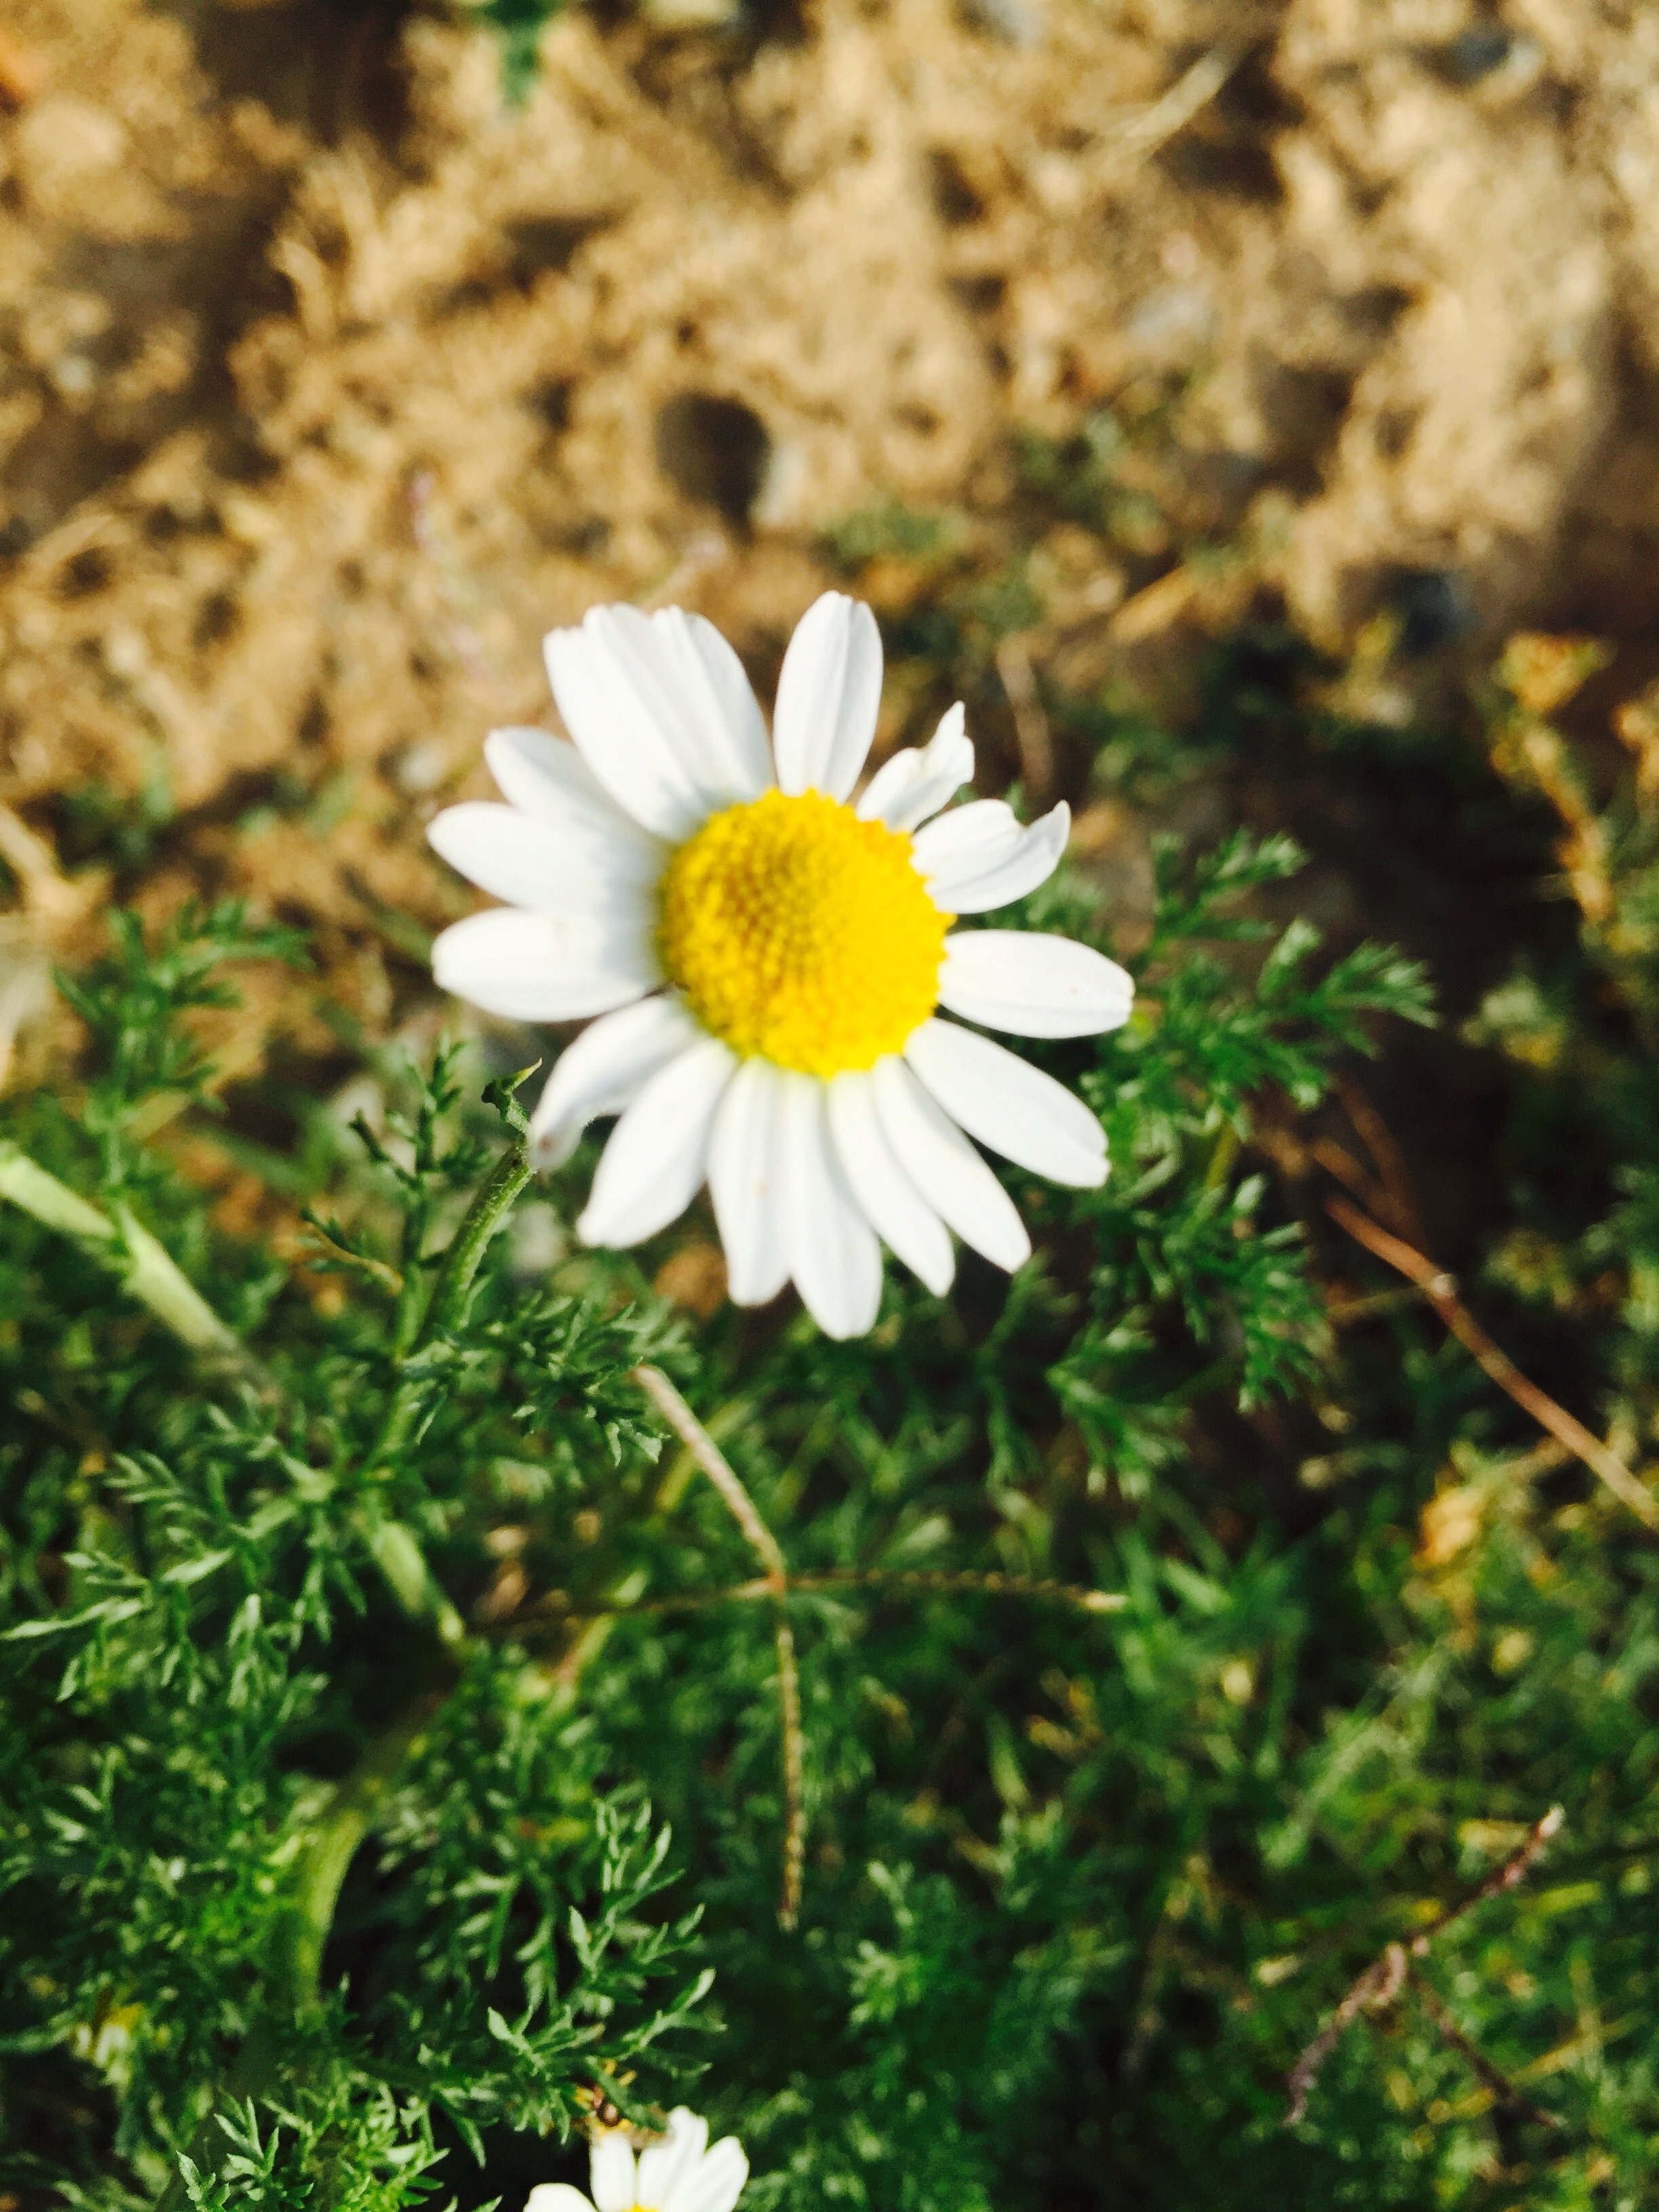
flower, plant, flora, oxeye daisy, daisy, chamaemelum nobile, botany, land plant, flowering plant, daisy family, petal, marguerite daisy, wildflower, meadow